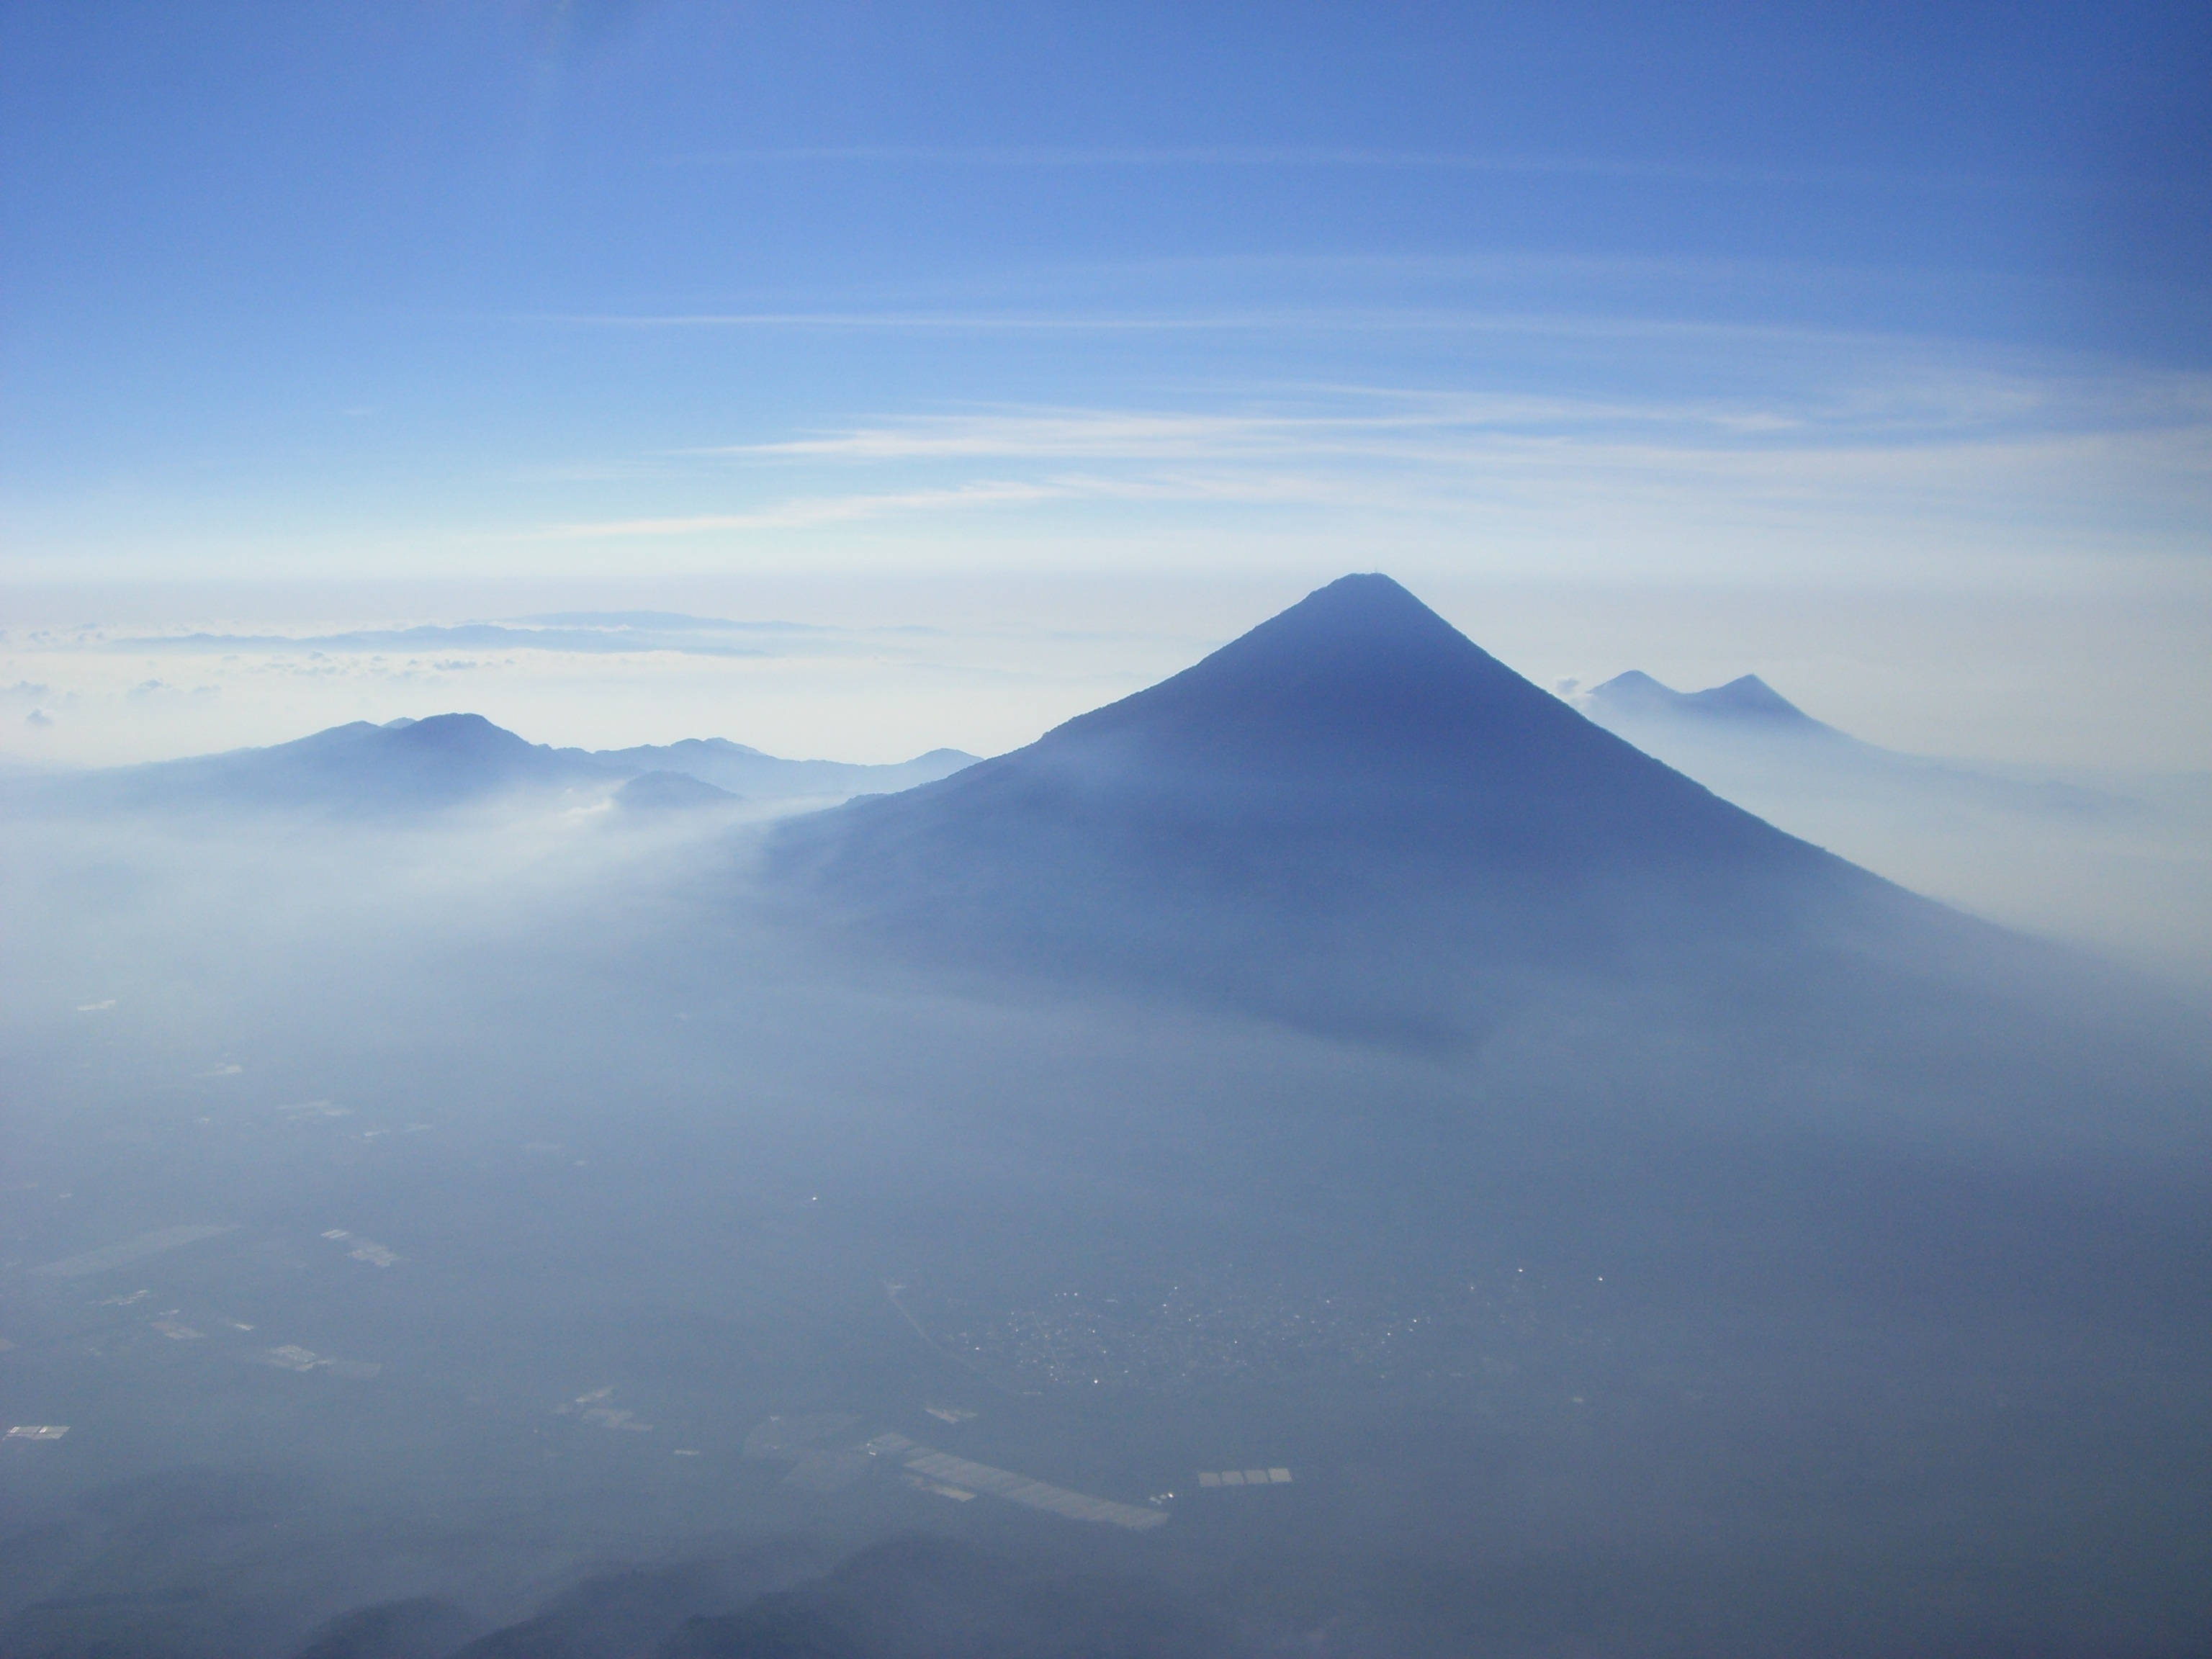
horizon, mountain, cloud, sky, sunrise, mist, sunlight, morning, hill, view, dawn, atmosphere, mountain range, flight, volcano, cone, ridge, summit, clouds, alps, plateau, shape, landform, stratovolcano, typical, geographical feature, atmospheric phenomenon, atmosphere of earth, mountainous landforms, volcanic landform, volcan de agua, stratovolcanoes